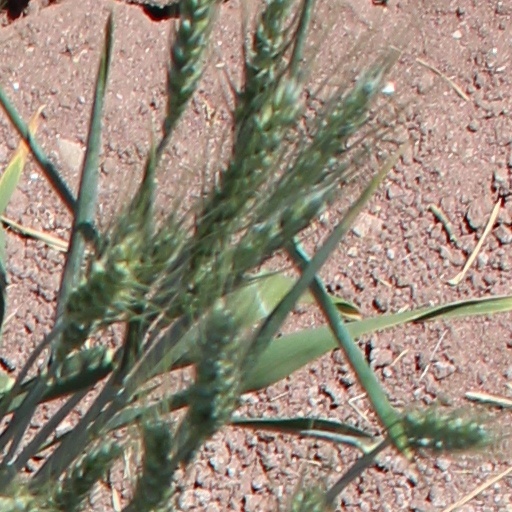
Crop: wheat